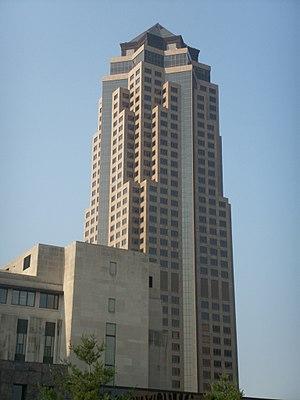
Le 801 Grand est un gratte-ciel de 192 mètres de hauteur construit à Des Moines dans l'Iowa aux États-Unis en 1991.